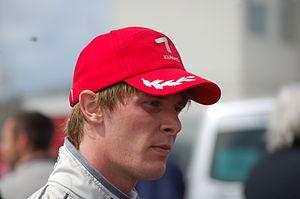
Nigel Melker, né le 25 janvier 1991 à Rotterdam, est un pilote automobile néerlandais.